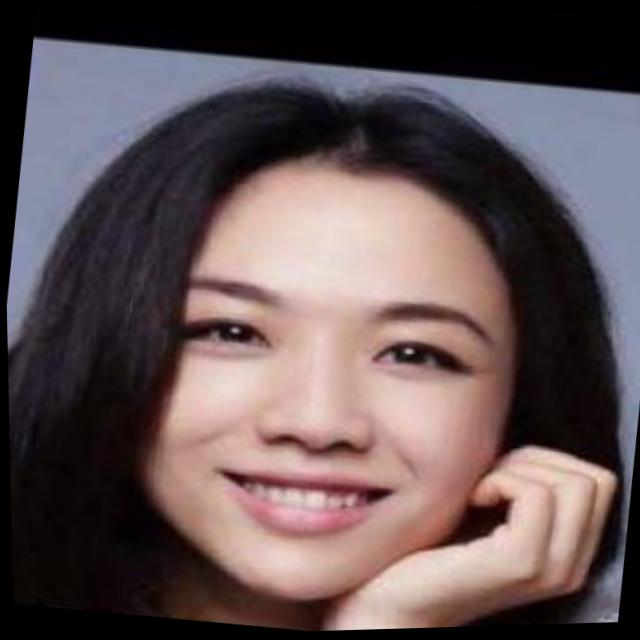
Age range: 21-44